KTM 890 Adventure

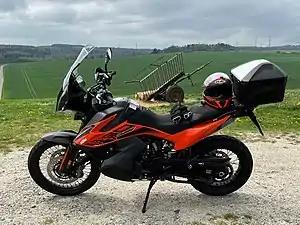

The KTM 890 Adventure is a dual-sport motorcycle produced by the Austrian vehicle manufacturer KTM. The motorcycle was presented in 2021 and is the successor to the KTM 790 Adventure.